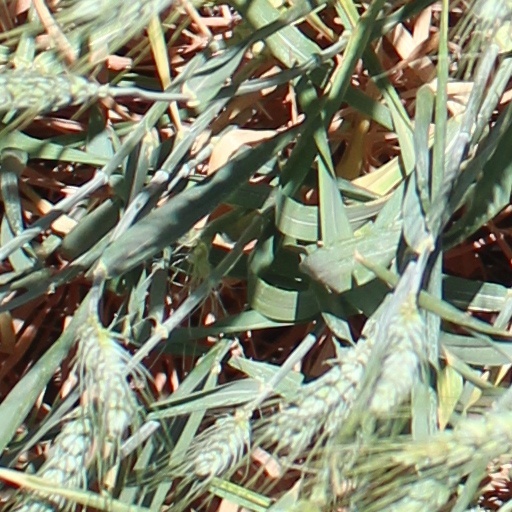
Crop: wheat